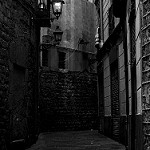
Scene: Outdoor